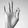
ASL letter: F